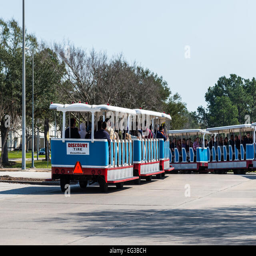
transit vehicle type takes visitors touring the facility